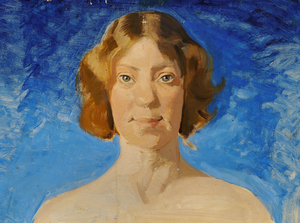
Bertha Dorph
Bertha Olga Vilhelmine Herlich Dorph født Green var en dansk maler.